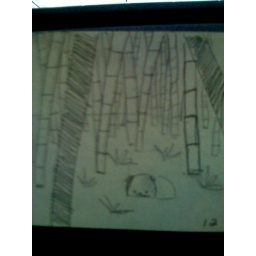
Guinea pig in bamboo forest